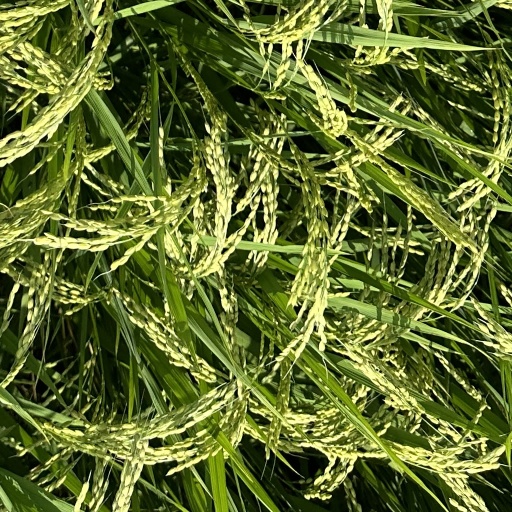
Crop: rice